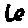
Label: 6